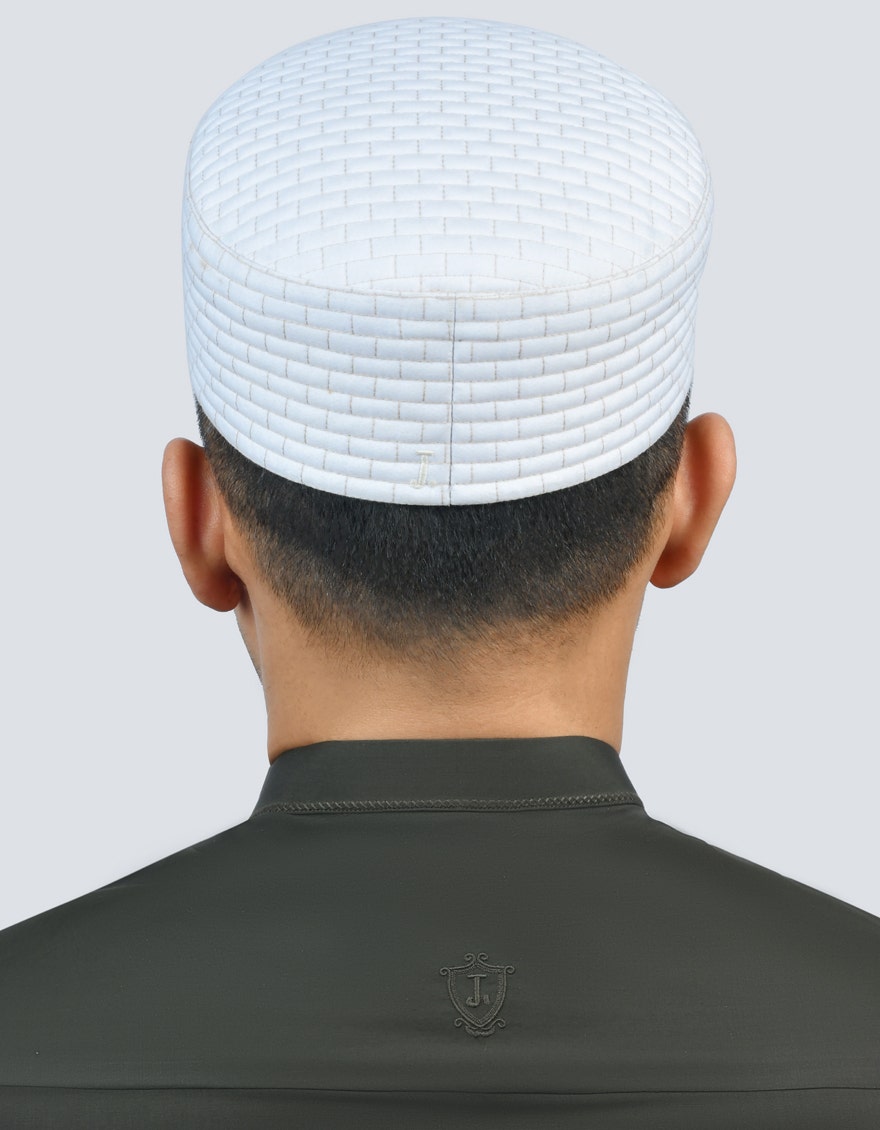
white muslim cap